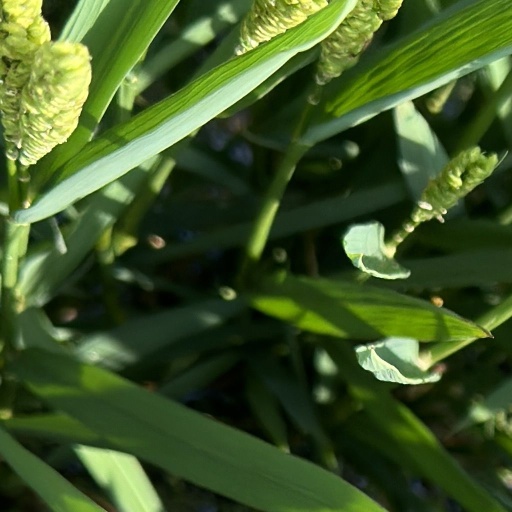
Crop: rice